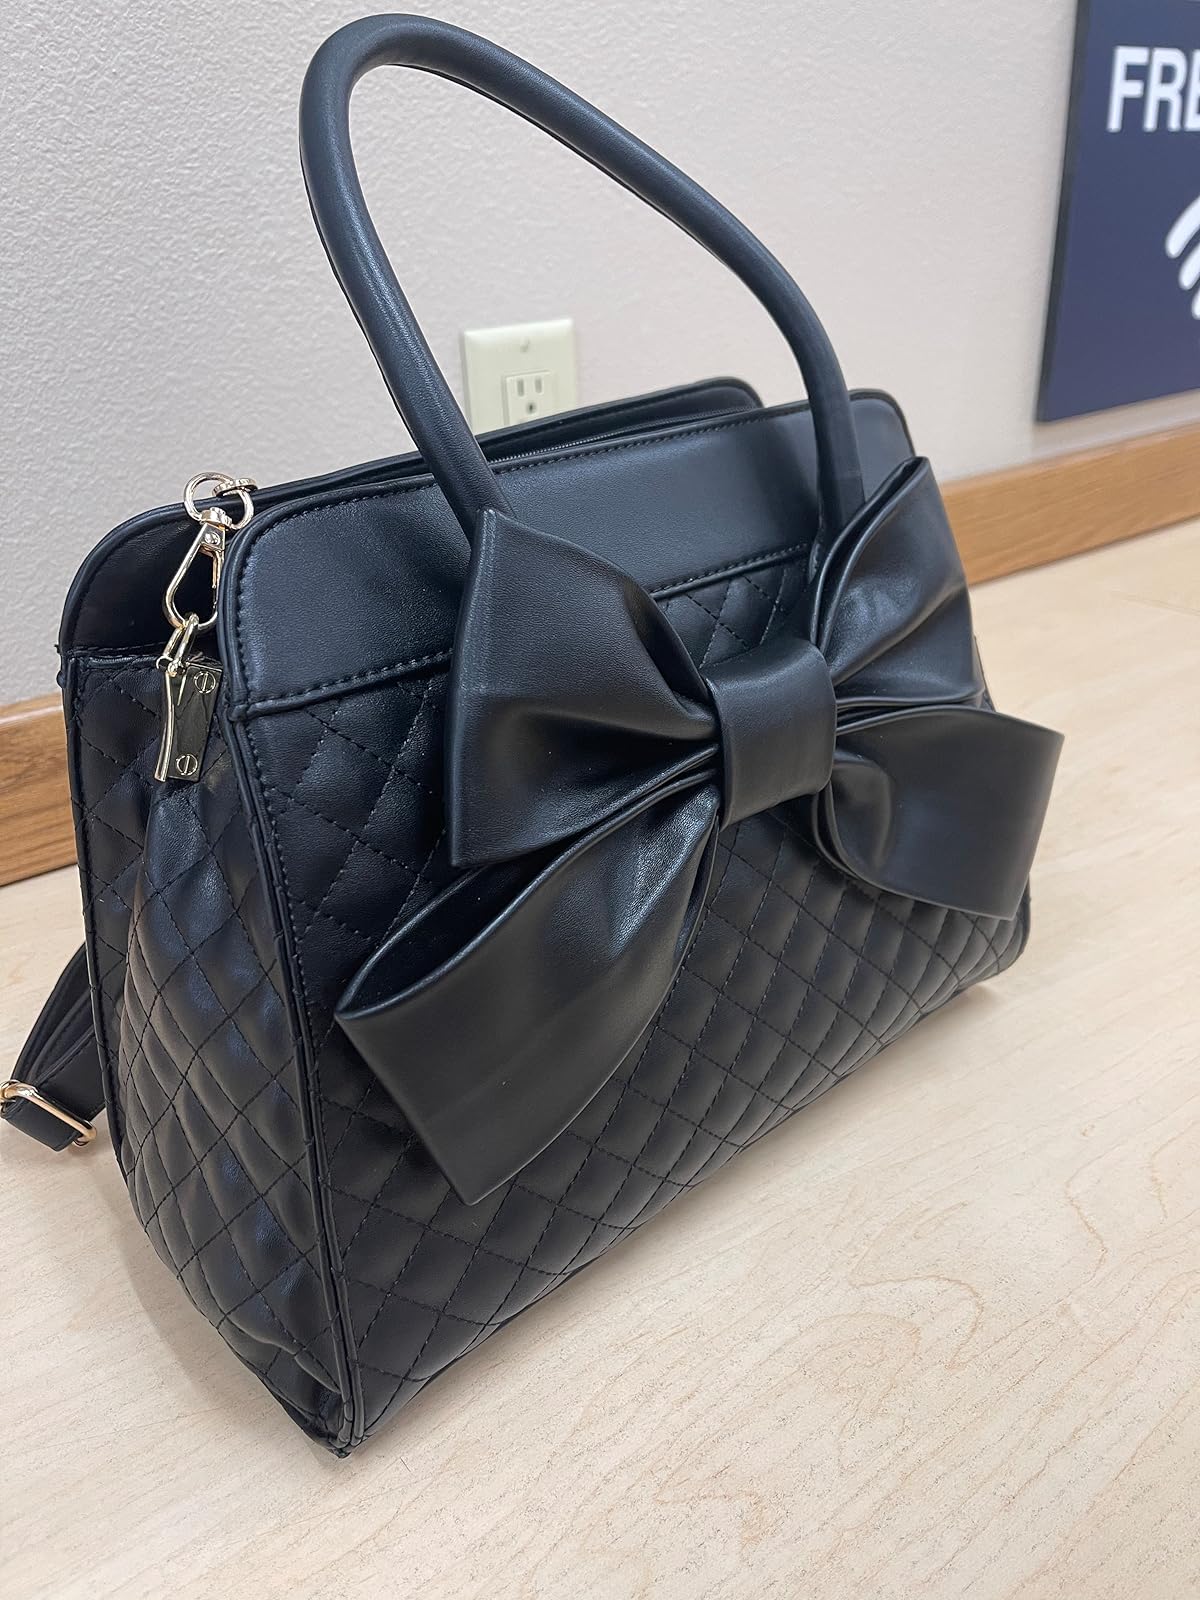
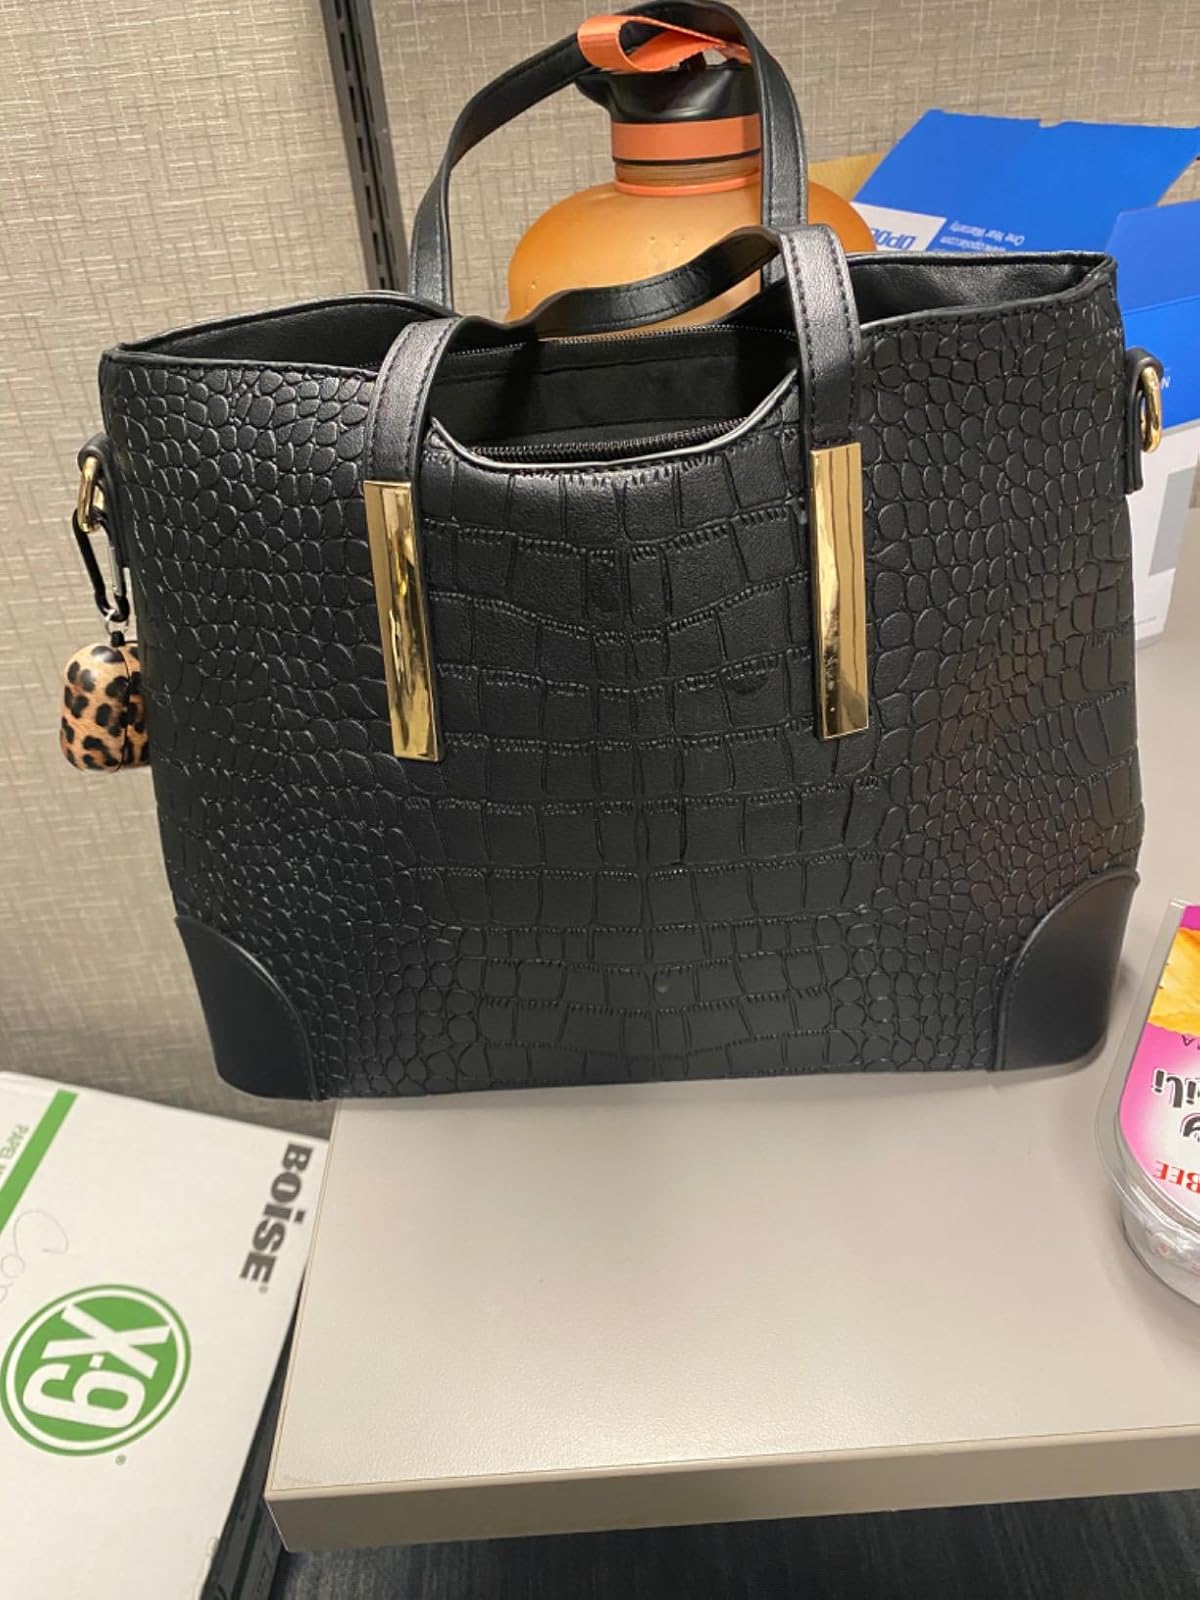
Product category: accessories_handbag
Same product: no